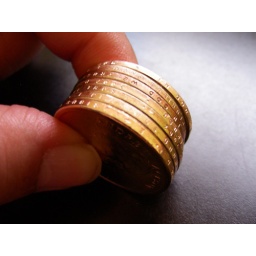
I think these are new. Because they are Rose Gold. I got them from a machine in a train station.